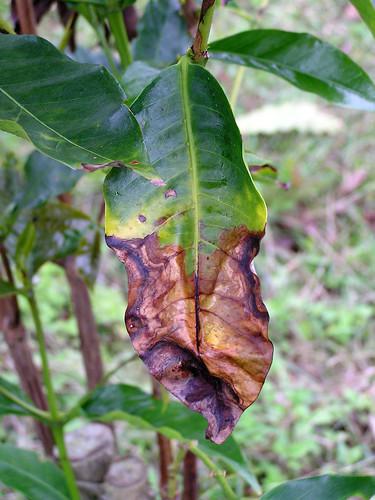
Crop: unknown
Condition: coffee_coffee_berry_blotch